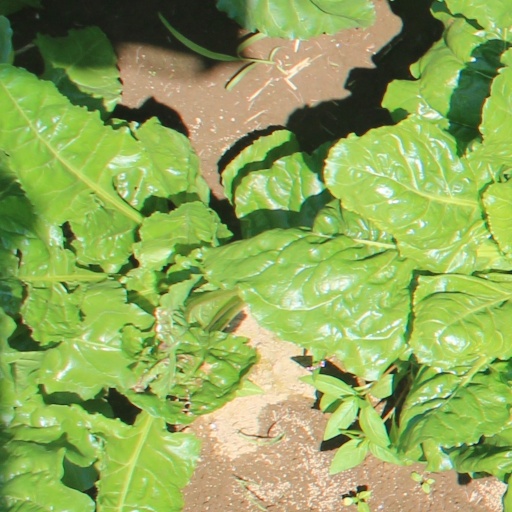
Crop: sugar beet